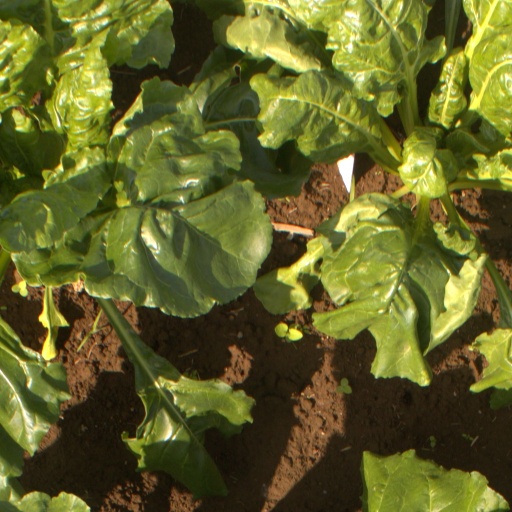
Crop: sugar beet